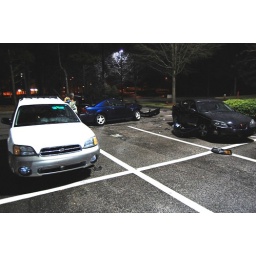
The blue car (torn up in the background) was originally parked beside our white one.